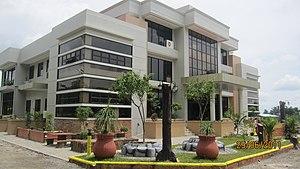
New Bataan est une localité de la province du Val de Compostelle, aux Philippines. En 2015, elle compte 47 726 habitants.